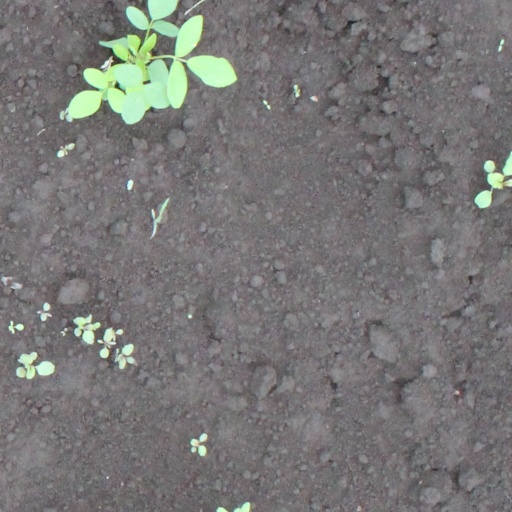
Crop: soybean